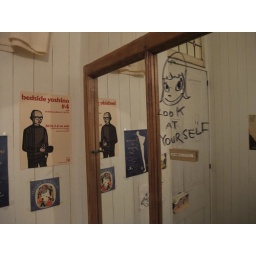
Nara Yoshitomo's drawings on the wall of the bathroom at a cafe in Awaza